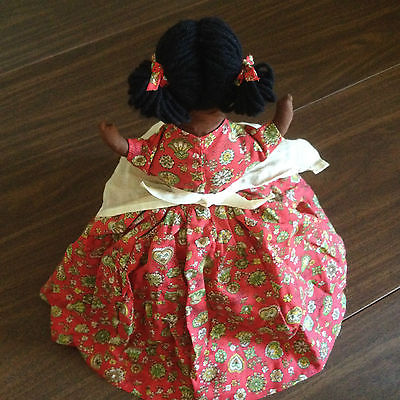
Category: toaster